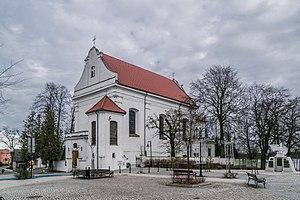
Więcbork est une ville de Pologne, située au nord-ouest du pays, dans la voïvodie de Couïavie-Poméranie. Elle est le chef-lieu de la gmina de Więcbork, dans le powiat de Sępólno.